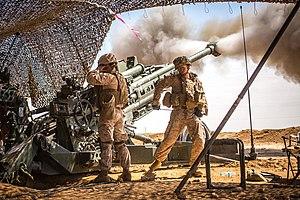
Les relations entre les États-Unis d'Amérique et la Syrie existent depuis que la Syrie a déclaré son indépendance en 1945.
La coalition internationale en Irak et en Syrie, aussi appelée coalition contre l'État islamique ou coalition anti-EI, est formée en 2014 lors de la Seconde Guerre civile irakienne et la guerre civile syrienne afin d'intervenir militairement contre l'État islamique et le Front al-Nosra en Irak et en Syrie. Elle intervient à partir d'août 2014, et rassemble initialement vingt-deux pays. Ces interventions militaires, principalement aériennes et américaines, s’inscrivent dans le contexte de la Seconde Guerre civile irakienne et de la guerre civile syrienne. Elles visent à contrer l'expansion des djihadistes salafistes de l'État islamique qui ont conquis durant l'année les villes de Raqqa, Falloujah, Mossoul, ou encore Tikrit.
La guerre civile syrienne — ou révolution syrienne — est un conflit armé en cours depuis 2011 en Syrie. Elle débute dans le contexte du Printemps arabe par des manifestations majoritairement pacifiques en faveur de la démocratie contre le régime baasiste dirigé par le président Bachar el-Assad. Réprimé brutalement par le régime, le mouvement de contestation se transforme peu à peu en une rébellion armée.
L'offensive de Raqqa, aussi baptisée l'opération Colère de l'Euphrate, a lieu lors de la guerre civile syrienne. Déclenchée le 5 novembre 2016 par les Forces démocratiques syriennes, elle a pour but de prendre la ville de Raqqa occupée par l'État islamique qui en a fait sa « capitale » de facto après l'avoir isolée du territoire environnant que les FDS ont précédemment conquis. L'assaut final contre la ville elle-même a été déclenché le 6 juin 2017. L'offensive s'achève le 17 octobre 2017 par la prise de la ville de Raqqa par les FDS.